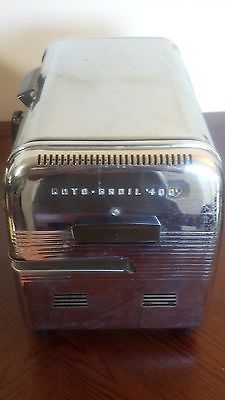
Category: toaster